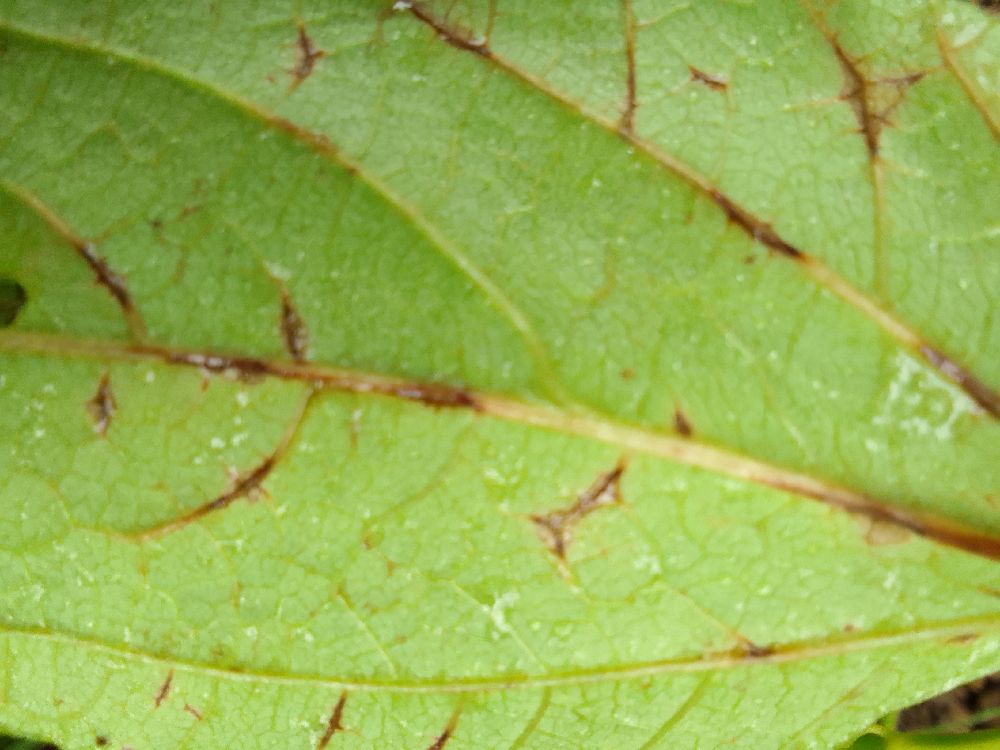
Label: anthracnose